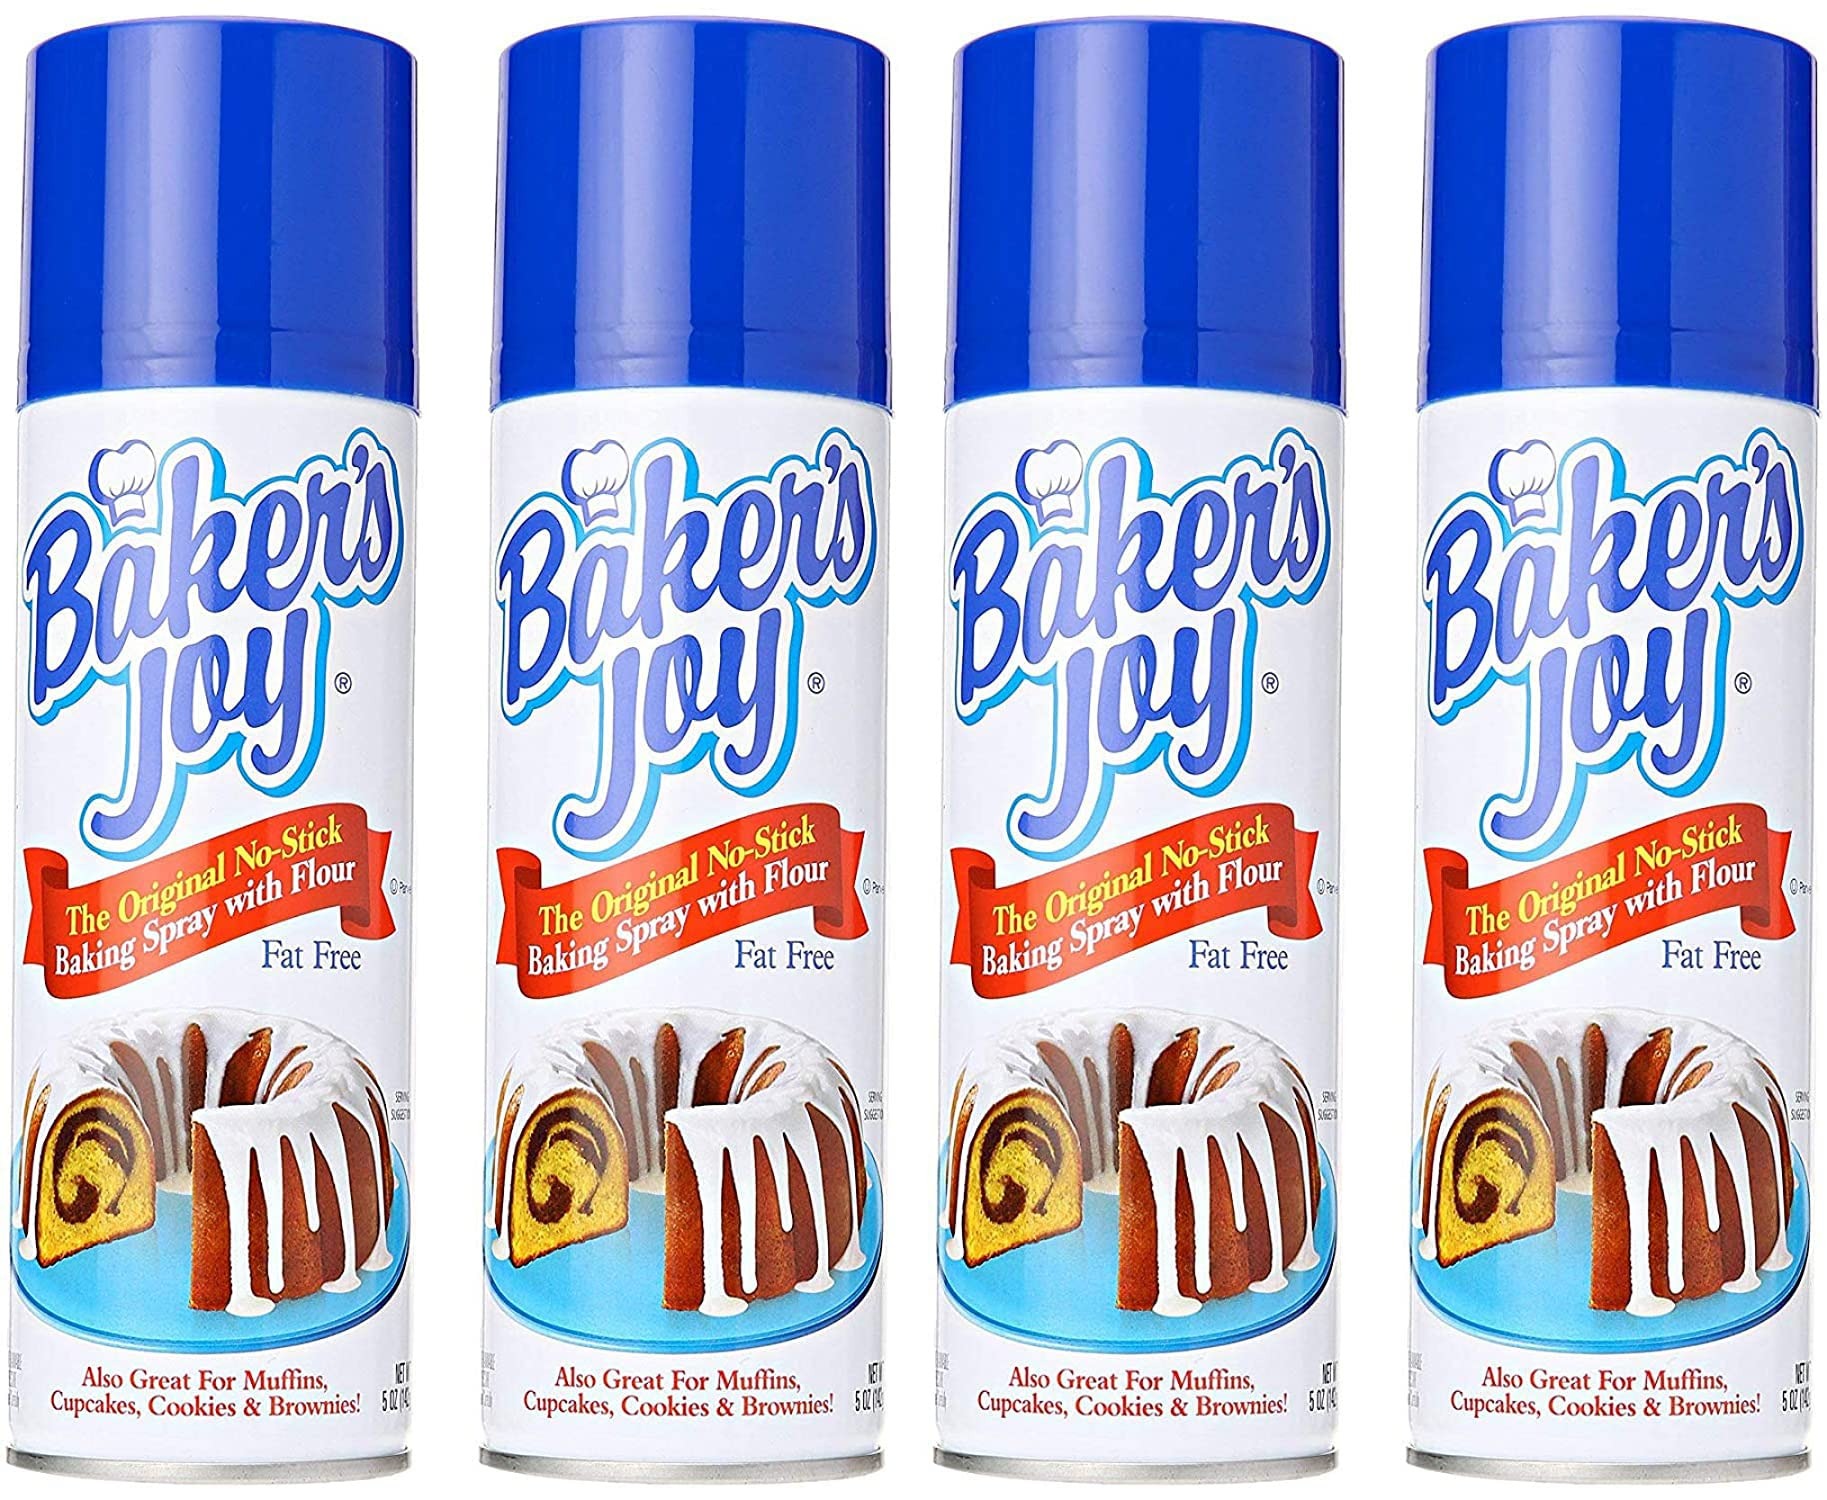
Item Name: Bakers Joy Cake Pan Spray 4 Pack
Bullet Point 1: Pack of 4!
Bullet Point 2: Is a non-stick spray even though it has flour in it
Bullet Point 3: Helps keep dough or batter from sticking to utensils and bowls
Bullet Point 4: Spray on roasted meats to help with browning
Bullet Point 5: 5 ounce/142 gram canister
Product Description: For cakes that turn out beautifully every time, start by spraying pans with cake pan spray. This flour-based, fat-free spray enhances cake details and makes release and clean ups easy. Just a light, even coating does the job. Use the spray for all mixes and recipes -- cupcakes, brownies, breads and more. Versatile for all types of baking and cooking. 5 ounce/142 gram canister. Ingredients: Soybean oil, propellant (isobutane and/or propane), hydroxylated soy lecithin, soy lecithin, enriched flour (niacin, iron, thiamine mononitrate, riboflavin), silicon dioxide, Tbhq (to ensure freshness) Allergens: Soy, flour
Value: 20.0
Unit: Ounce

Price: 13.32